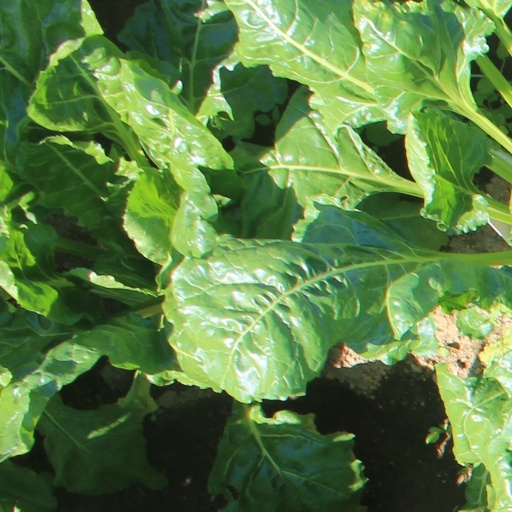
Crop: sugar beet